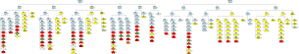
Dans l'Armée impériale russe puis dans l'Armée rouge, un front était, non un front militaire, emplacement géographique où ont lieu des combats, mais une grande unité à peu près équivalente à une armée ou un groupe d'armées dans les forces armées occidentales.
L’invasion soviétique de la Pologne est une opération militaire des premières phases de la Seconde Guerre mondiale. L'armée soviétique a attaqué la Pologne le 17 septembre 1939 sans déclaration de guerre préalable, soit seize jours après le début de la campagne de Pologne, l'Allemagne nazie et l'Union soviétique ayant associé leurs objectifs et stratégies par le pacte germano-soviétique.